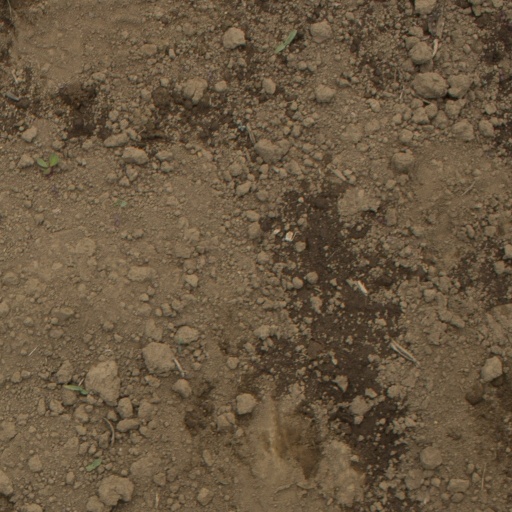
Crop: Jerusalem artichoke